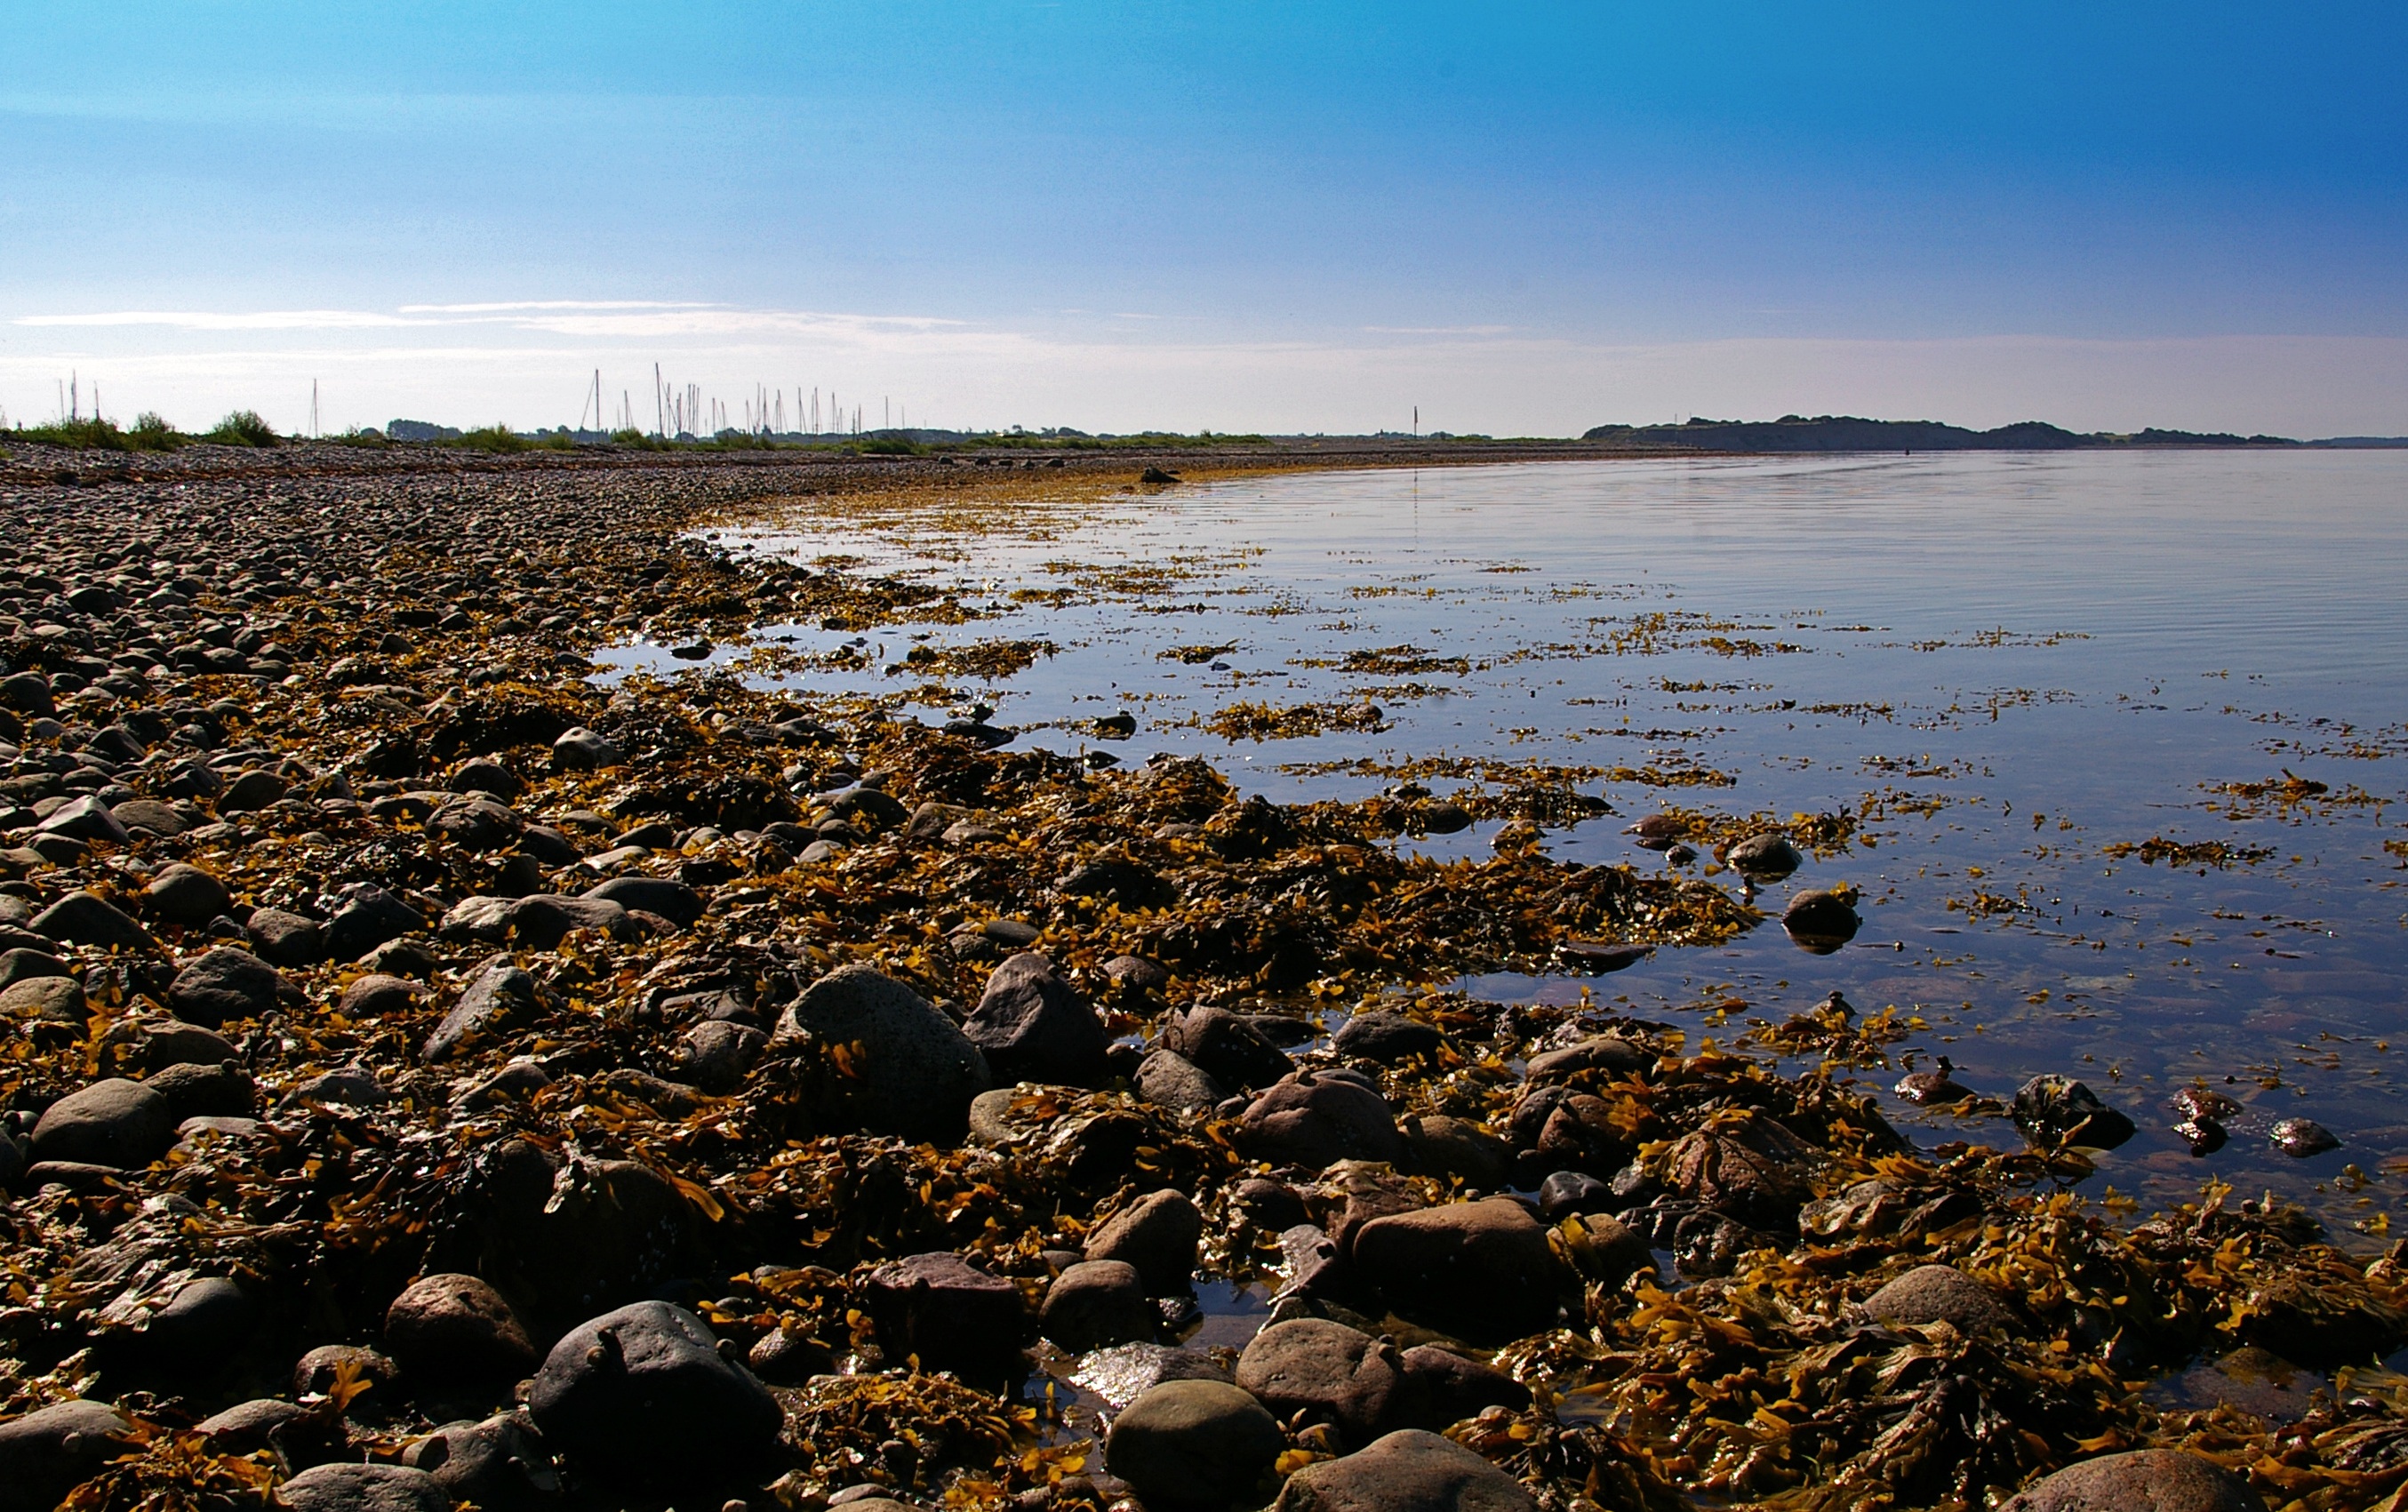
beach, landscape, sea, coast, water, nature, sand, rock, ocean, horizon, sky, sun, sunrise, sunset, sunlight, morning, shore, wave, dawn, river, summer, dusk, evening, reflection, scenic, holiday, bay, island, blue, rest, material, body of water, blue sky, stones, wetland, outlook, denmark, maritime, habitat, mood, north sea, baltic sea, on lake, stone beach, danish coast, fyns hoved, danish baltic, danish baltic beach, danish beach, beach and sea, mussel shells, shellfish mussels, mudflat, natural environment